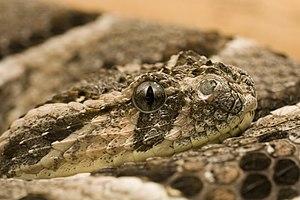
Tête de Vipère heurtante (Bitis arietans) Polski: Głowa Żmiji sykliwej (Bitis arietans)
Bitis arietans, la Vipère heurtante, est une espèce de serpents de la famille des Viperidae. Présent dans près des deux-tiers sud de l'Afrique ainsi que dans le sud de la péninsule arabique, c'est un serpent venimeux principalement nocturne qui se nourrit de mammifères, d'oiseaux, d'amphibiens et de lézards. Pouvant atteindre près de deux mètres pour les spécimens les plus longs − les mâles étant plus grands que les femelles, la Vipère heurtante présente une tête presque triangulaire au museau arrondi, bien découplée du corps, avec des pupilles fendues verticalement et des écailles fortement carénées et nervurées, et son corps a un aspect relativement trapu avec une queue courte. Elle présente une coloration et des motifs variés, allant du jaune au rougeâtre avec généralement des motifs en chevrons ou en « U » sur le dos, bien qu'il existe des spécimens mouchetés ou au contraire très contrastés. Vivipares, les femelles donnent naissance à un nombre élevé de petits, de 50 à 60 en général avec un maximum enregistré de 156 petits, en faisant un record chez les serpents. Cette espèce n'est pas considérée comme en danger.